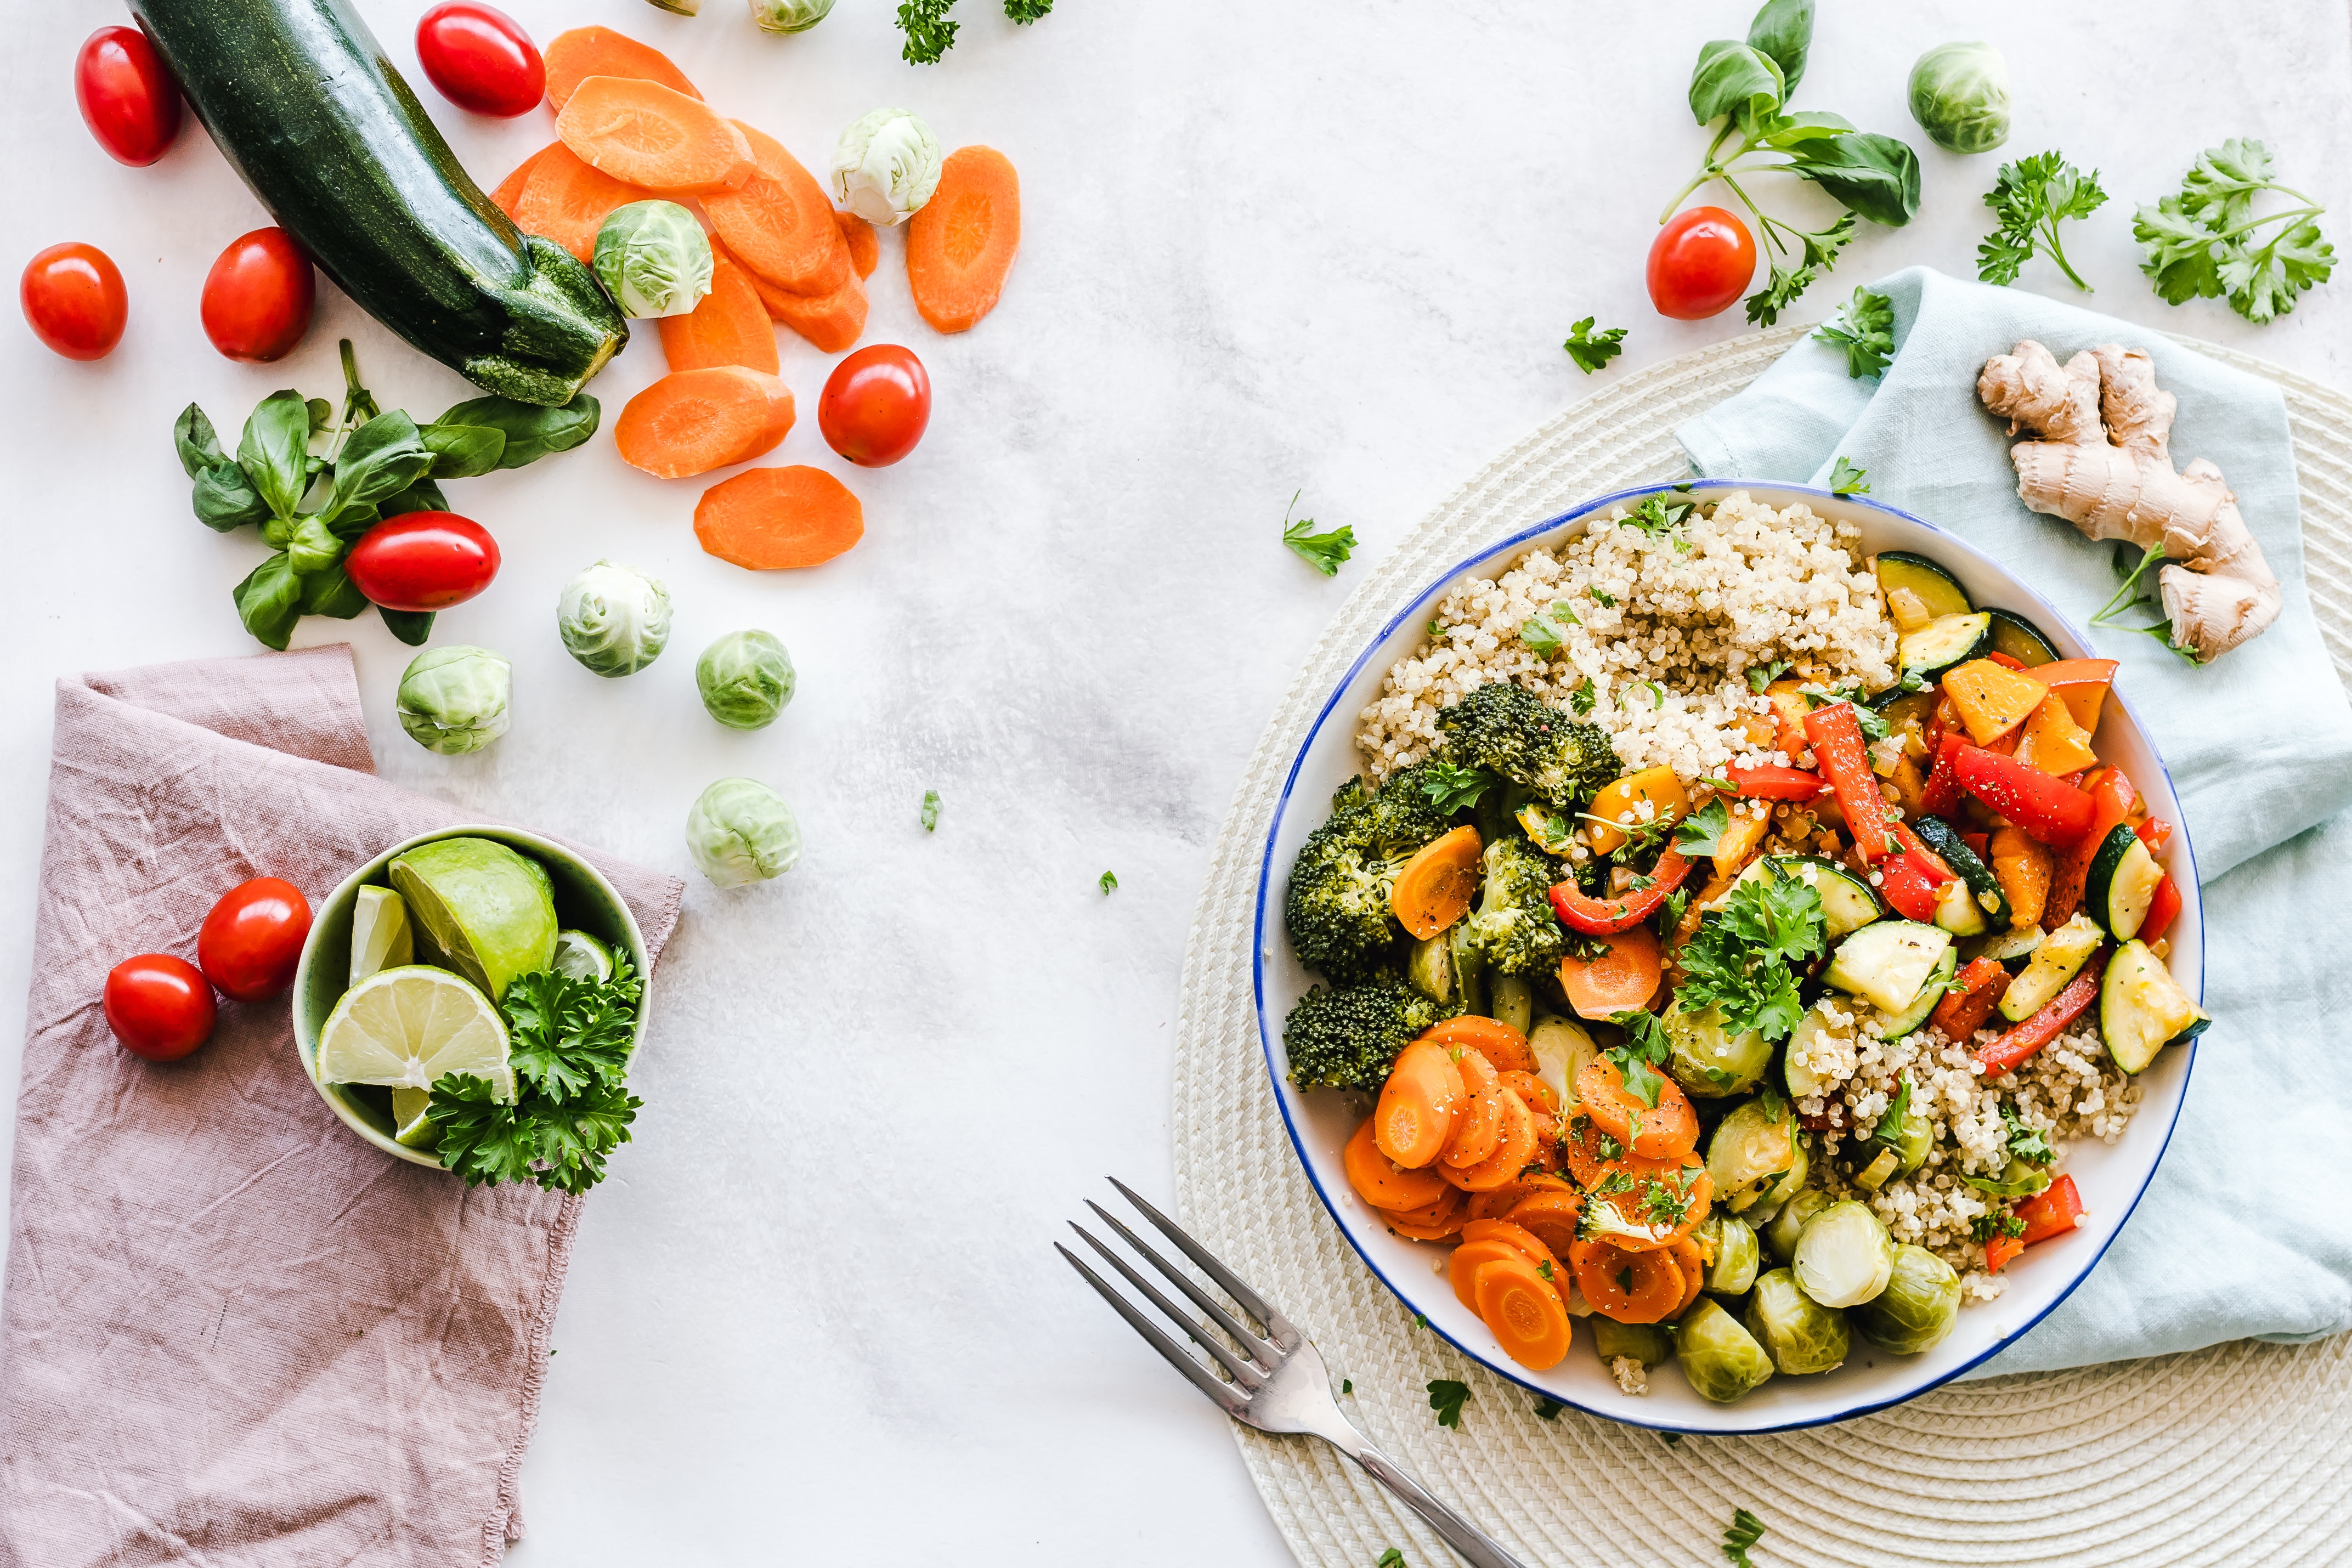
dish, food, cuisine, vegetable, ingredient, salad, vegetarian food, superfood, vegan nutrition, meal, produce, lunch, recipe, leaf vegetable, legume, carrot, cherry tomatoes, chickpea, tomato, cruciferous vegetables, garnish